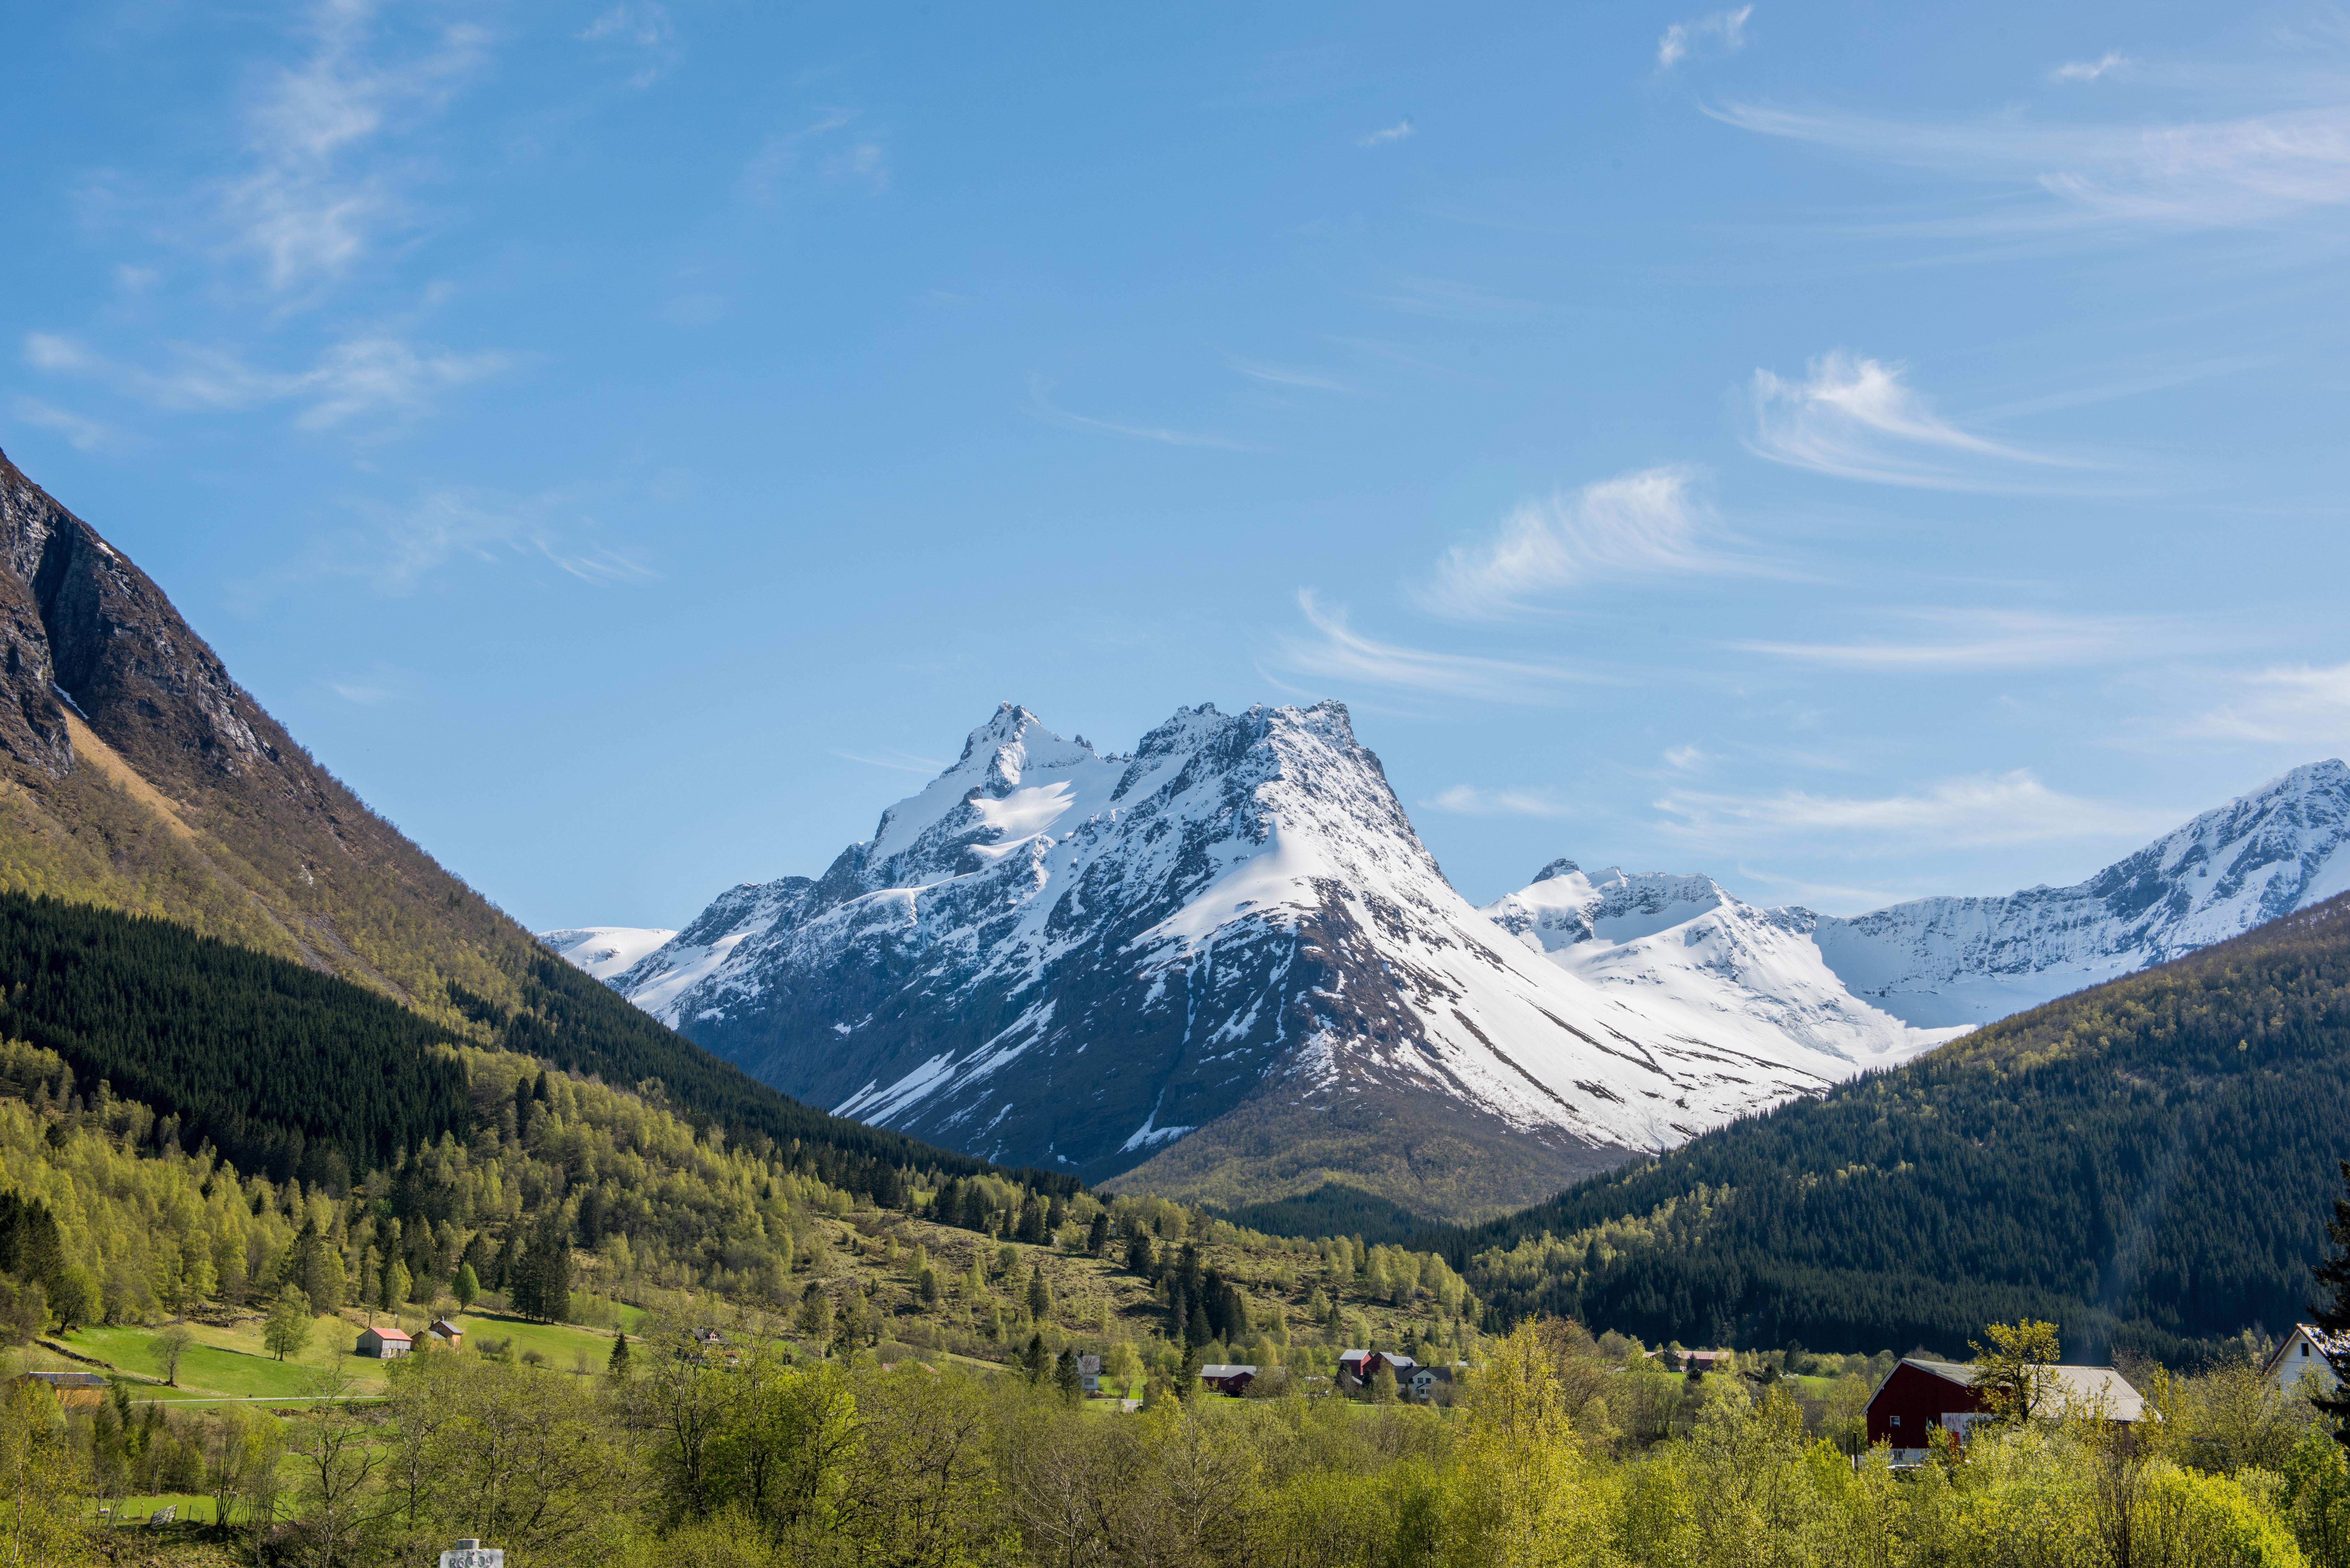
landscape, nature, forest, wilderness, walking, mountain, meadow, adventure, valley, mountain range, ridge, woods, alps, plateau, fell, cirque, landform, mountain pass, snow peak, geographical feature, mountainous landforms